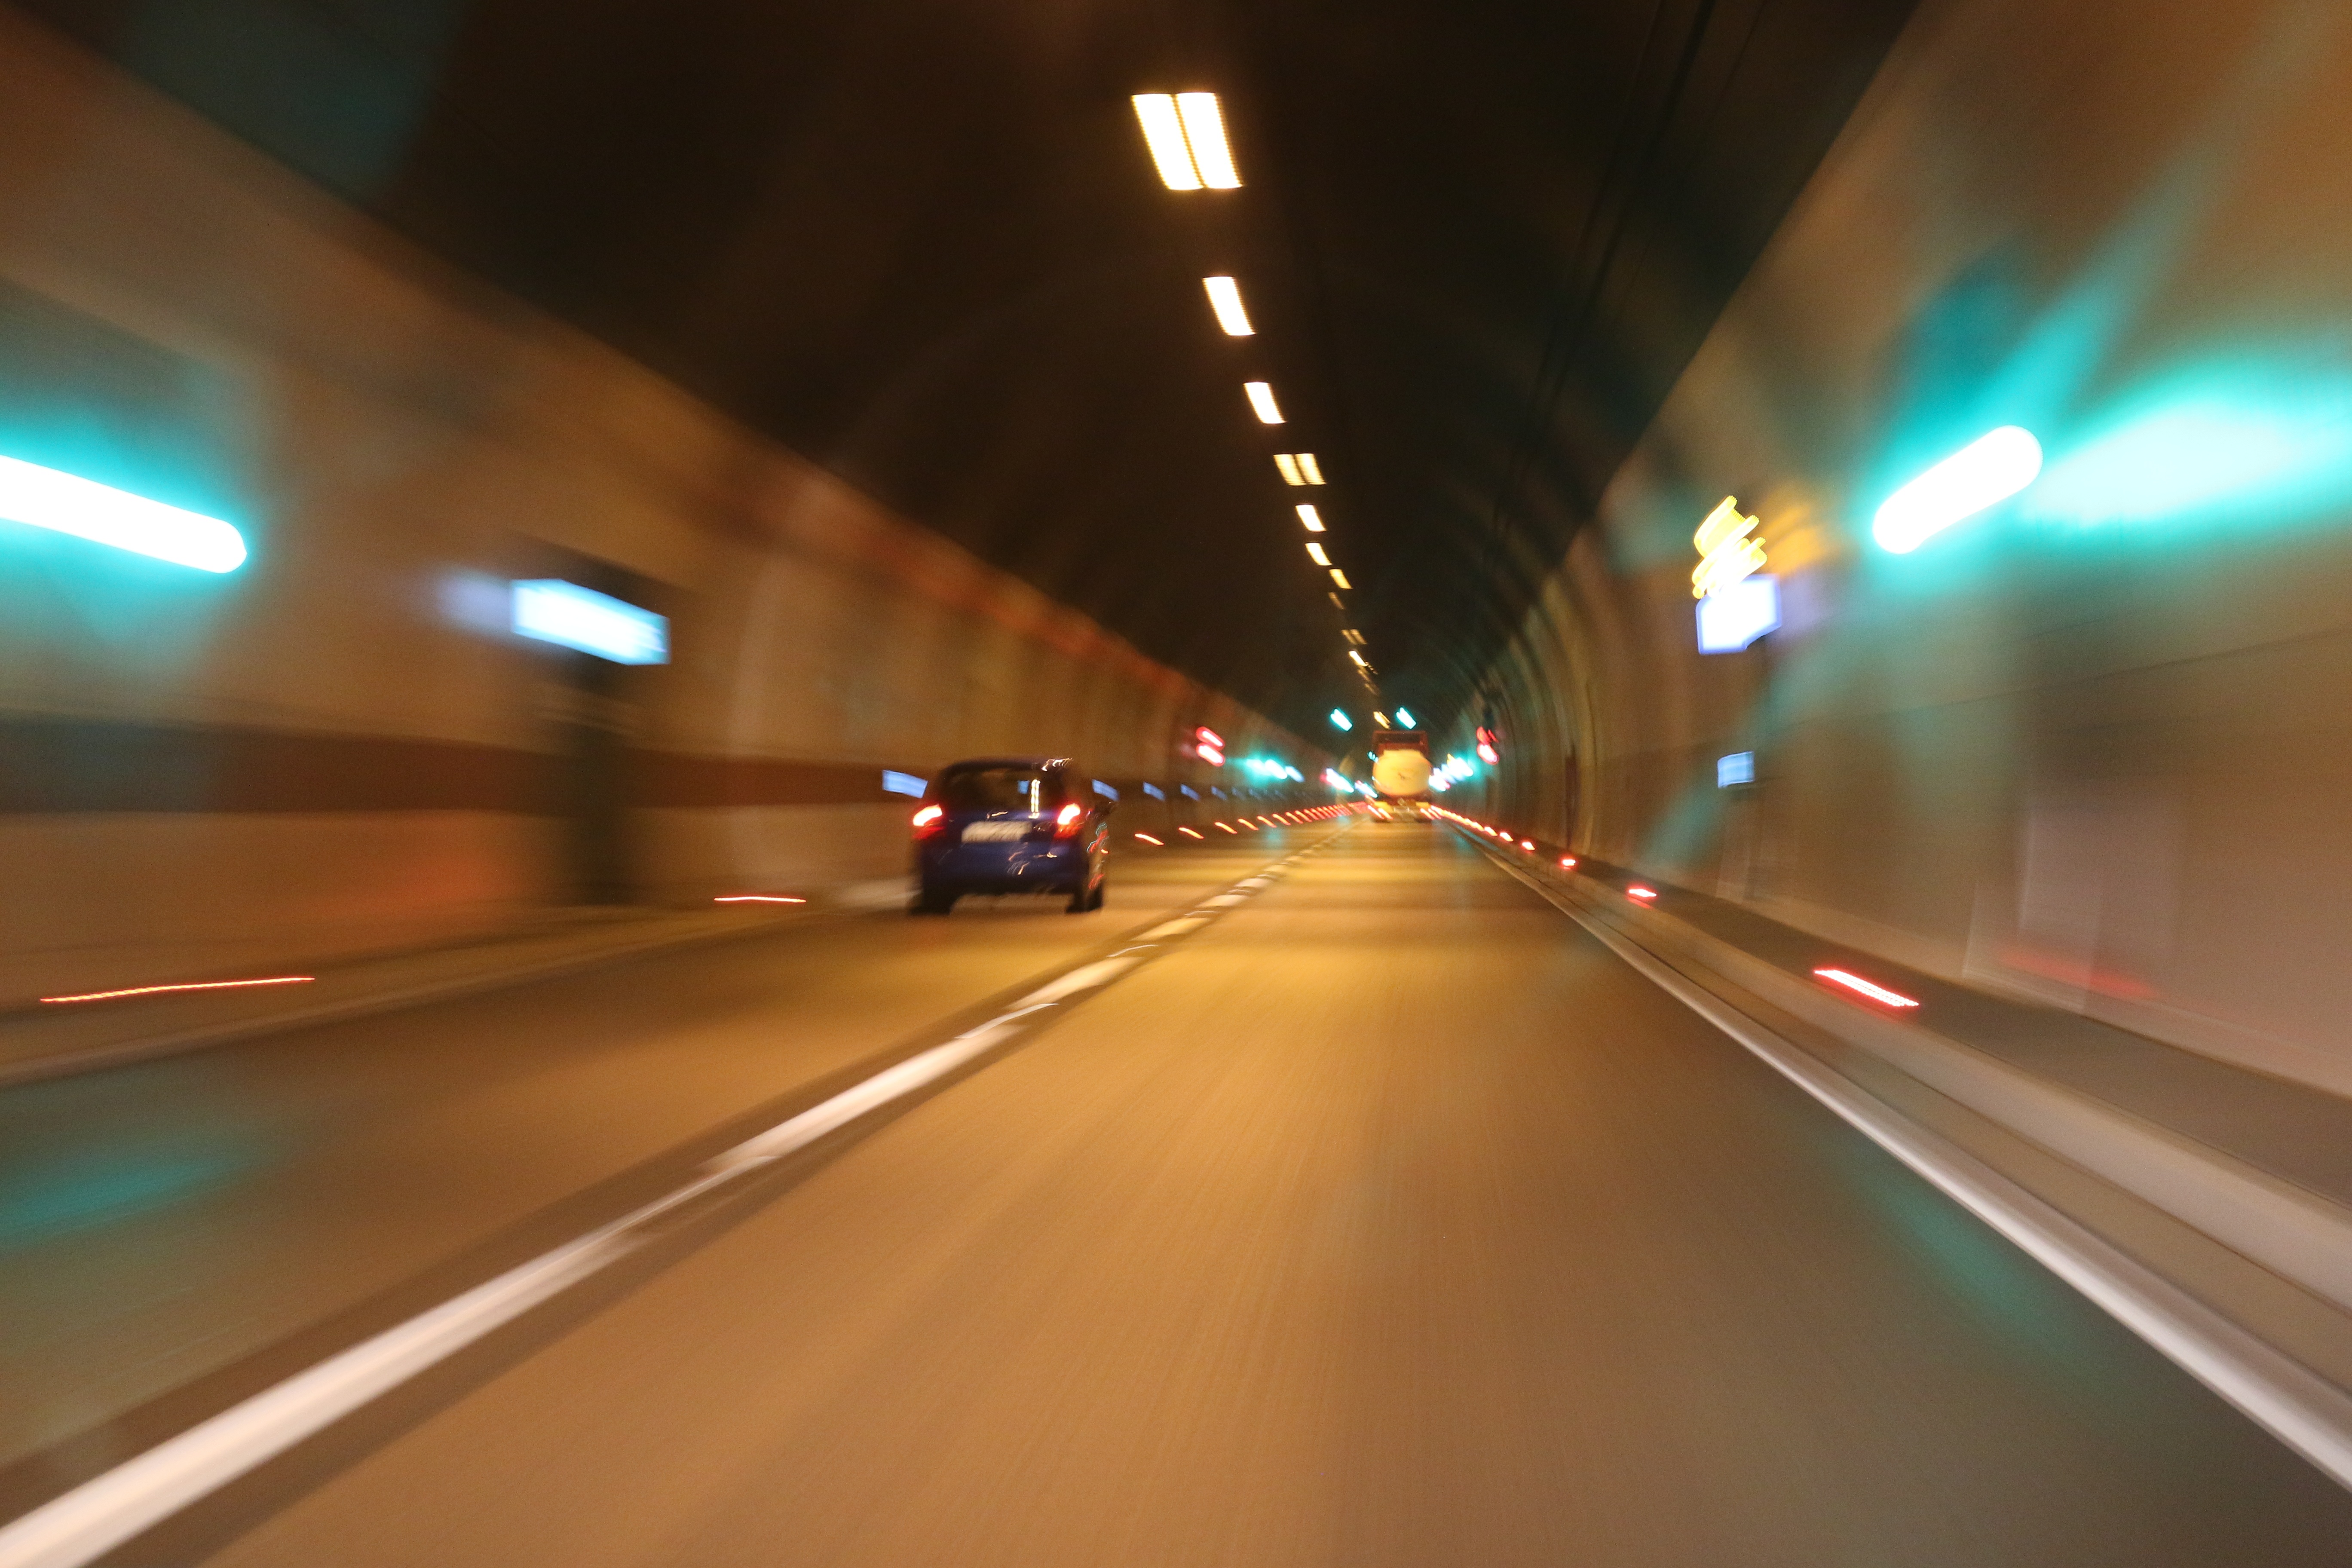
light, road, traffic, night, highway, tunnel, lane, public transport, infrastructure